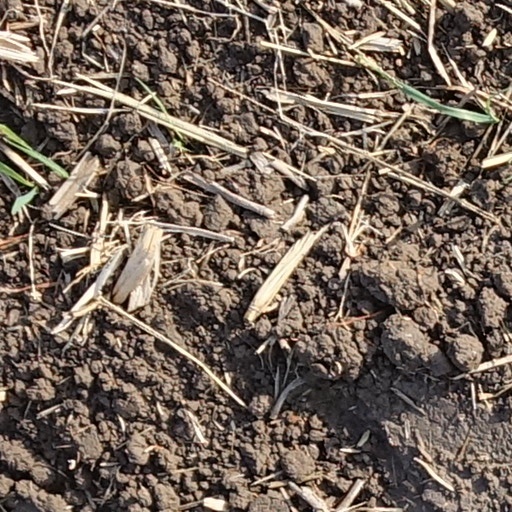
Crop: wheat